Aloe jucunda

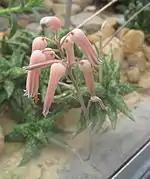
Flowers

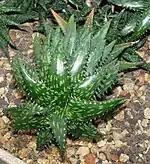
Leaves

"Aloe jucunda" can reach a height of about 35 cm. It has shiny, glossy, triangular, dark green leaves, usually about twelve, flecked with pale green spots, up to 4 cm long and 2–5 cm wide, with triangular teeth on the margins.